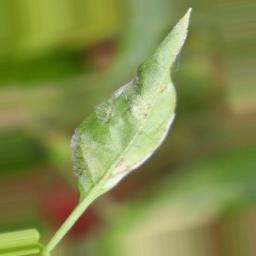
Label: powdery mildew